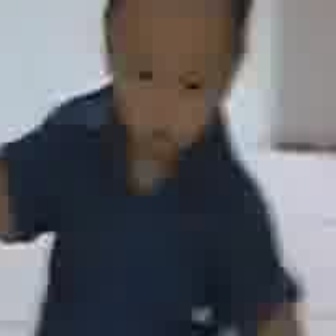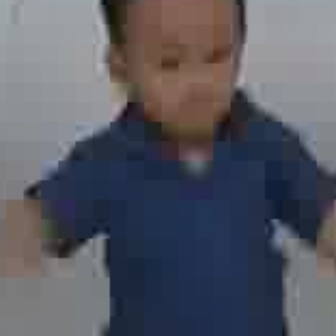
  Please identify the target specified by the bounding box [110,45,221,156] in the first image and locate it in the second image. Return the coordinates in [x_min,y_min,x_max,y_max] format.
Answer: [122,15,236,129]